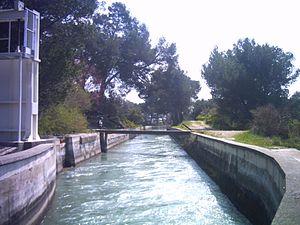
Le canal de Marseille est la principale source d'approvisionnement en eau potable de la ville de Marseille. D'une longueur de 80 kilomètres pour sa partie principale, il dessert l'intégralité des quartiers marseillais. Il a été construit au milieu du XIXᵉ siècle en une quinzaine d'années sous la direction de l'ingénieur Franz Mayor de Montricher, amenant les eaux de la Durance dans la ville depuis le 8 juillet 1849. Il représente une réalisation marquante de l'ingénierie du XIXᵉ siècle en cumulant de très nombreuses infrastructures, ponts, tunnels, réservoirs, etc.
L’aqueduc de Roquefavour est un pont-aqueduc en arc en pierre d'une longueur de 393 mètres, et d'une hauteur de 82,65 mètres. Situé sur la commune de Ventabren dans les Bouches-du-Rhône, il sert à l'acheminement de l'eau de la Durance à Marseille et fait partie d'un canal appelé canal de Marseille. Il franchit la vallée de l'Arc, enjambant à la fois la rivière, la route d'Aix-en-Provence à Berre et la voie ferrée Aix-Rognac.